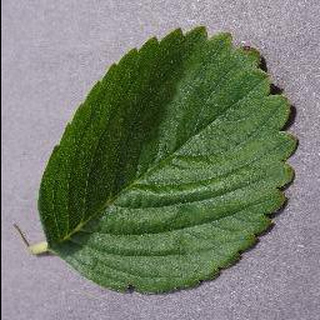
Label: healthy_strawberry